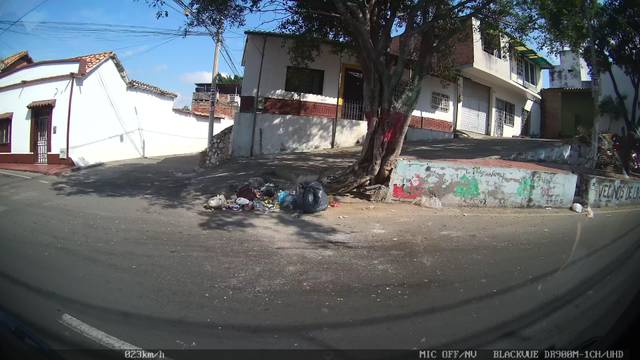
Region: Colombia
Coordinates: 7.881, -72.508